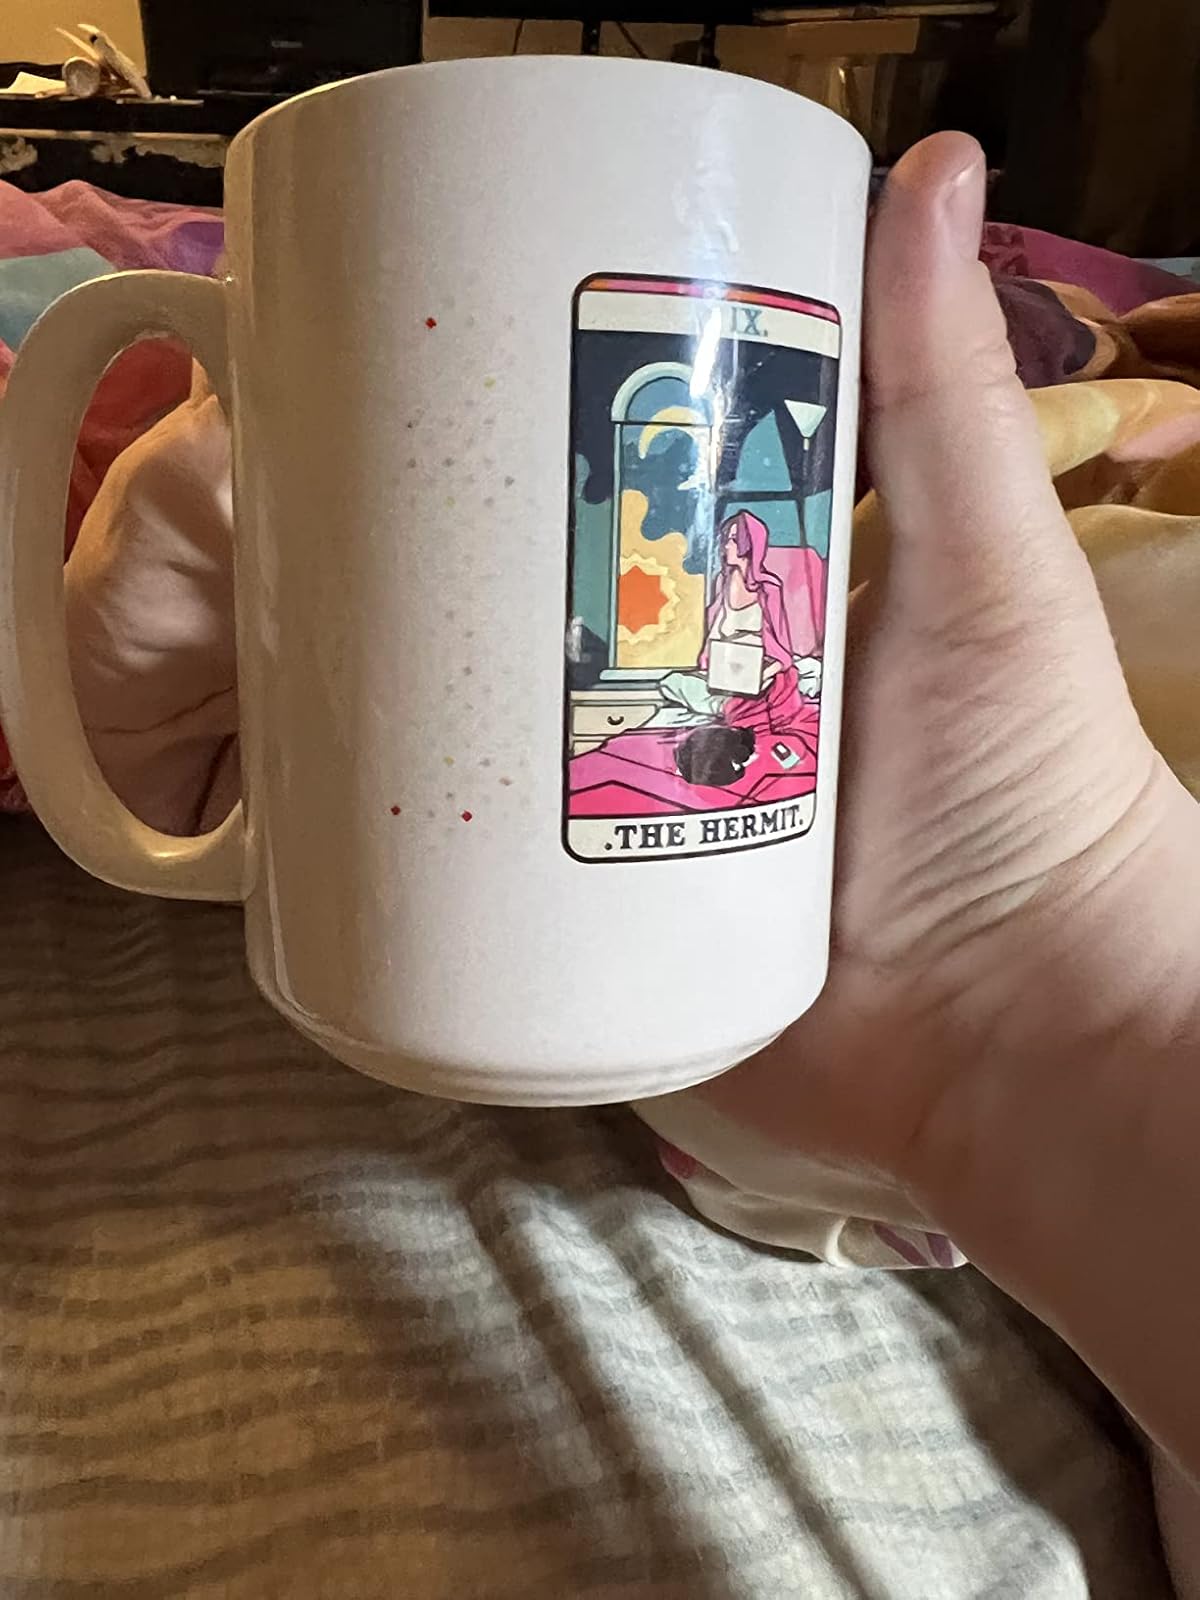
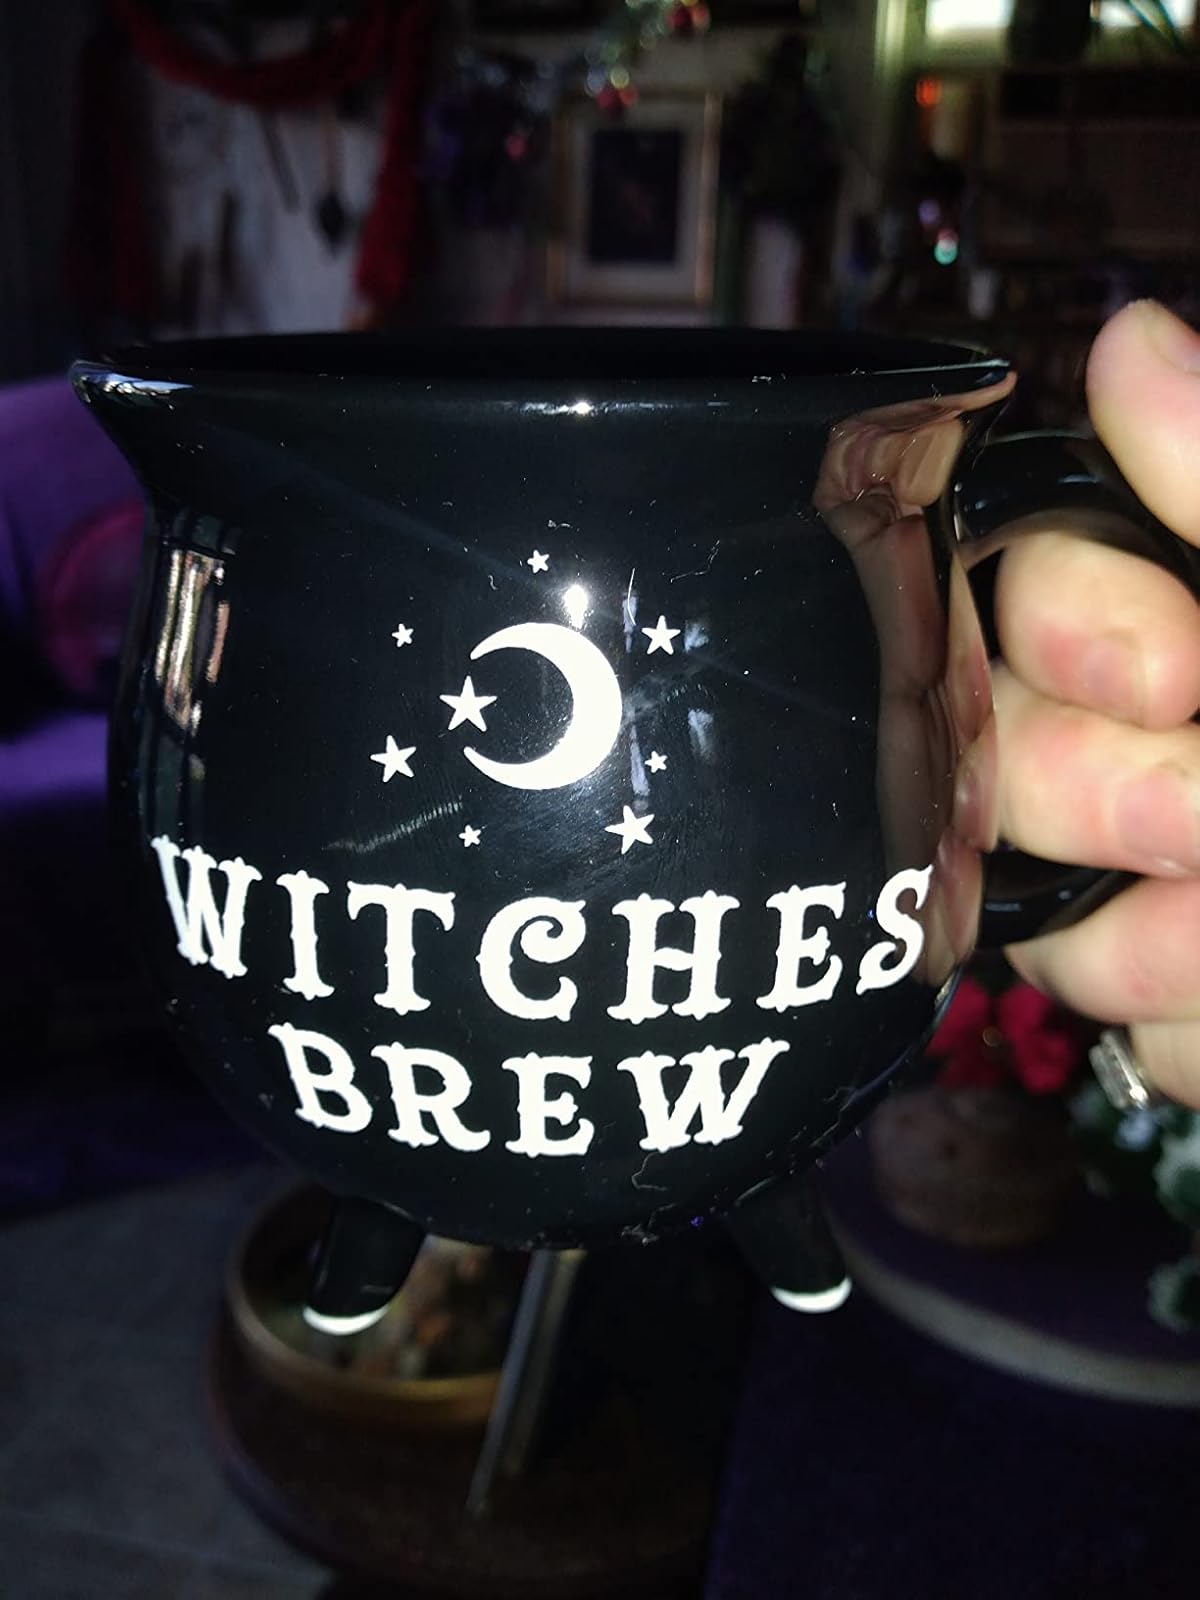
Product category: items_mug
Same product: no